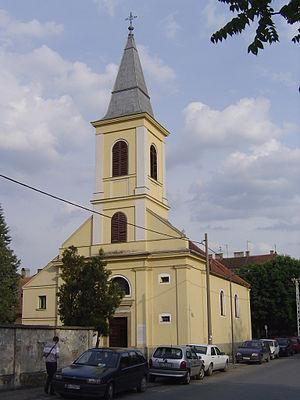
Zemun est une municipalité de Serbie située sur le territoire de la Ville de Belgrade. Elle fait partie des 10 municipalités urbaines de la ville de Belgrade proprement dite. Au recensement de 2011, Zemun intra muros comptait 151 811 habitants et la municipalité dont elle est le centre 166 292.
Le couvent Saint-Jean-Baptiste et Saint-Antoine est un couvent franciscain situé à Belgrade, la capitale de la Serbie, dans la municipalité urbaine de Zemun.